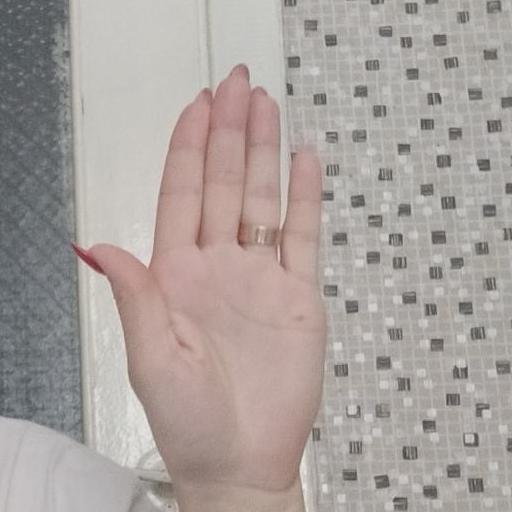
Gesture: stop